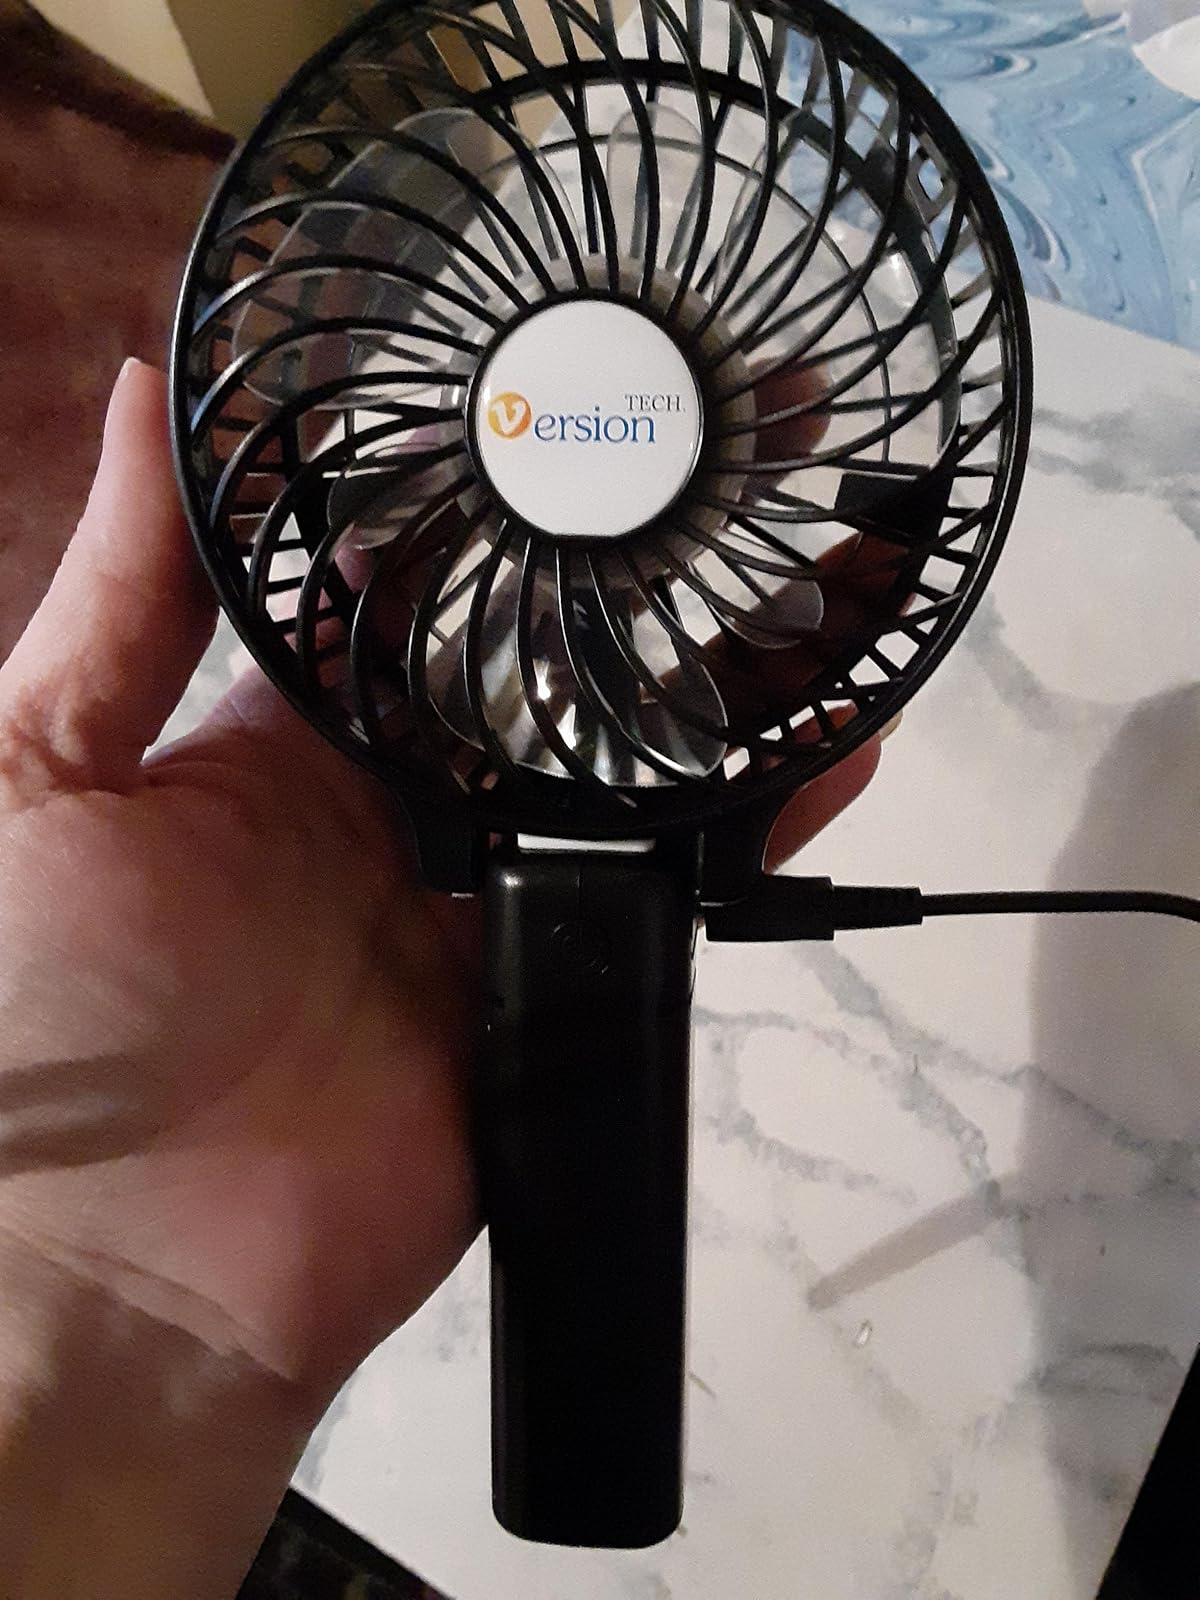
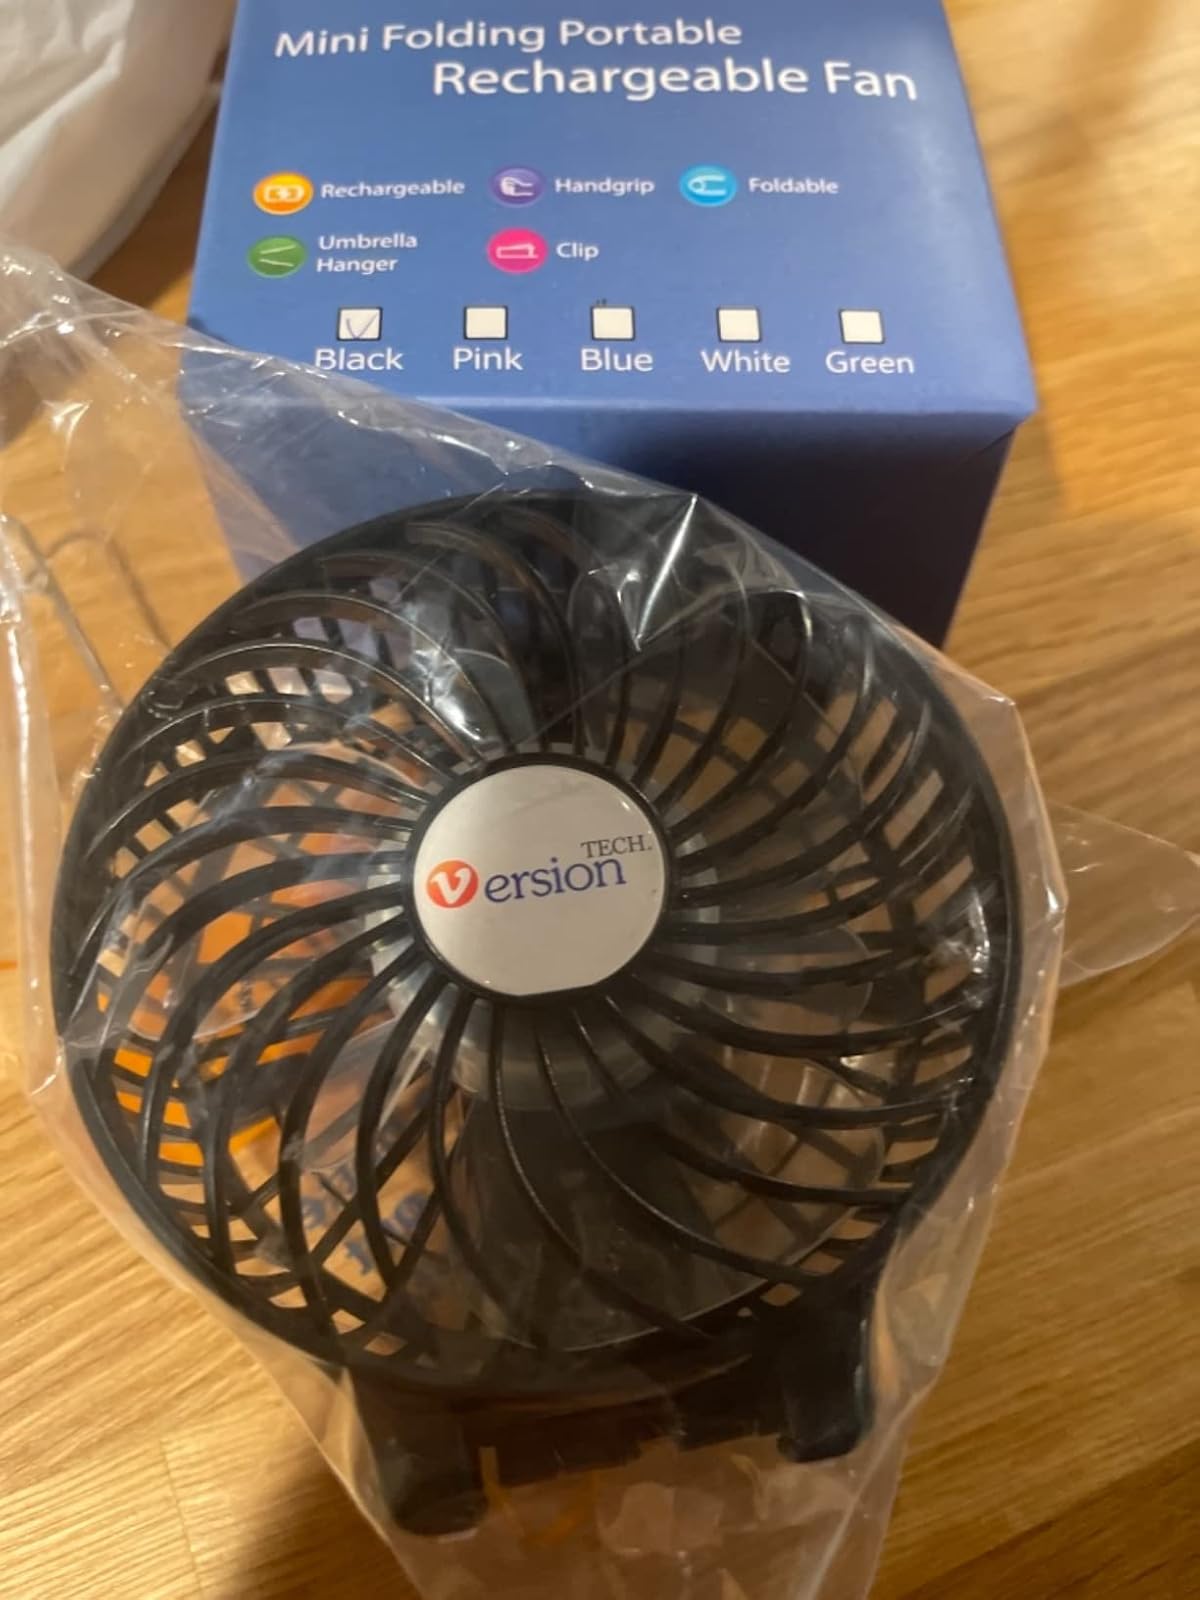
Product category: fan
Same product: yes